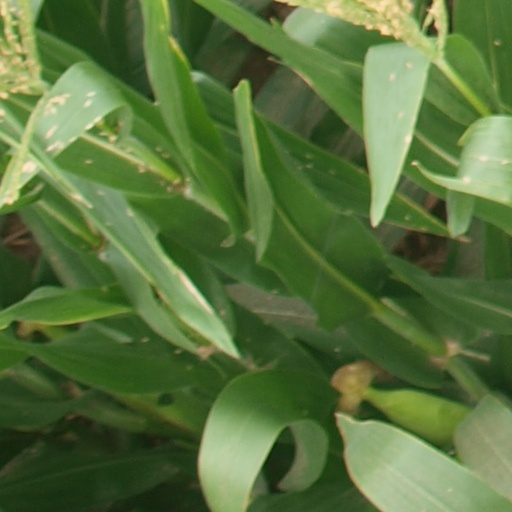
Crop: maize; corn